Adrian Shooter

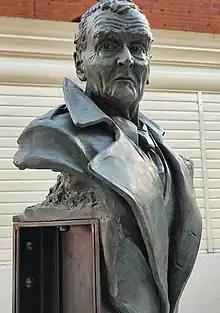
Adrian Shooter bust beside platform 1 at Marylebone station

Shooter joined British Rail in 1970 as a management trainee. He became maintenance engineer at Bletchley in the mid-1970s, then depot manager at Heaton, then moved to Carlisle as area maintenance engineer. He worked on expansion projects at Bournemouth and Selhurst, before becoming area manager at St Pancras, then was involved in the establishment of Red Star Parcels and Rail Express Systems, before joining Chiltern Railways in April 1994.